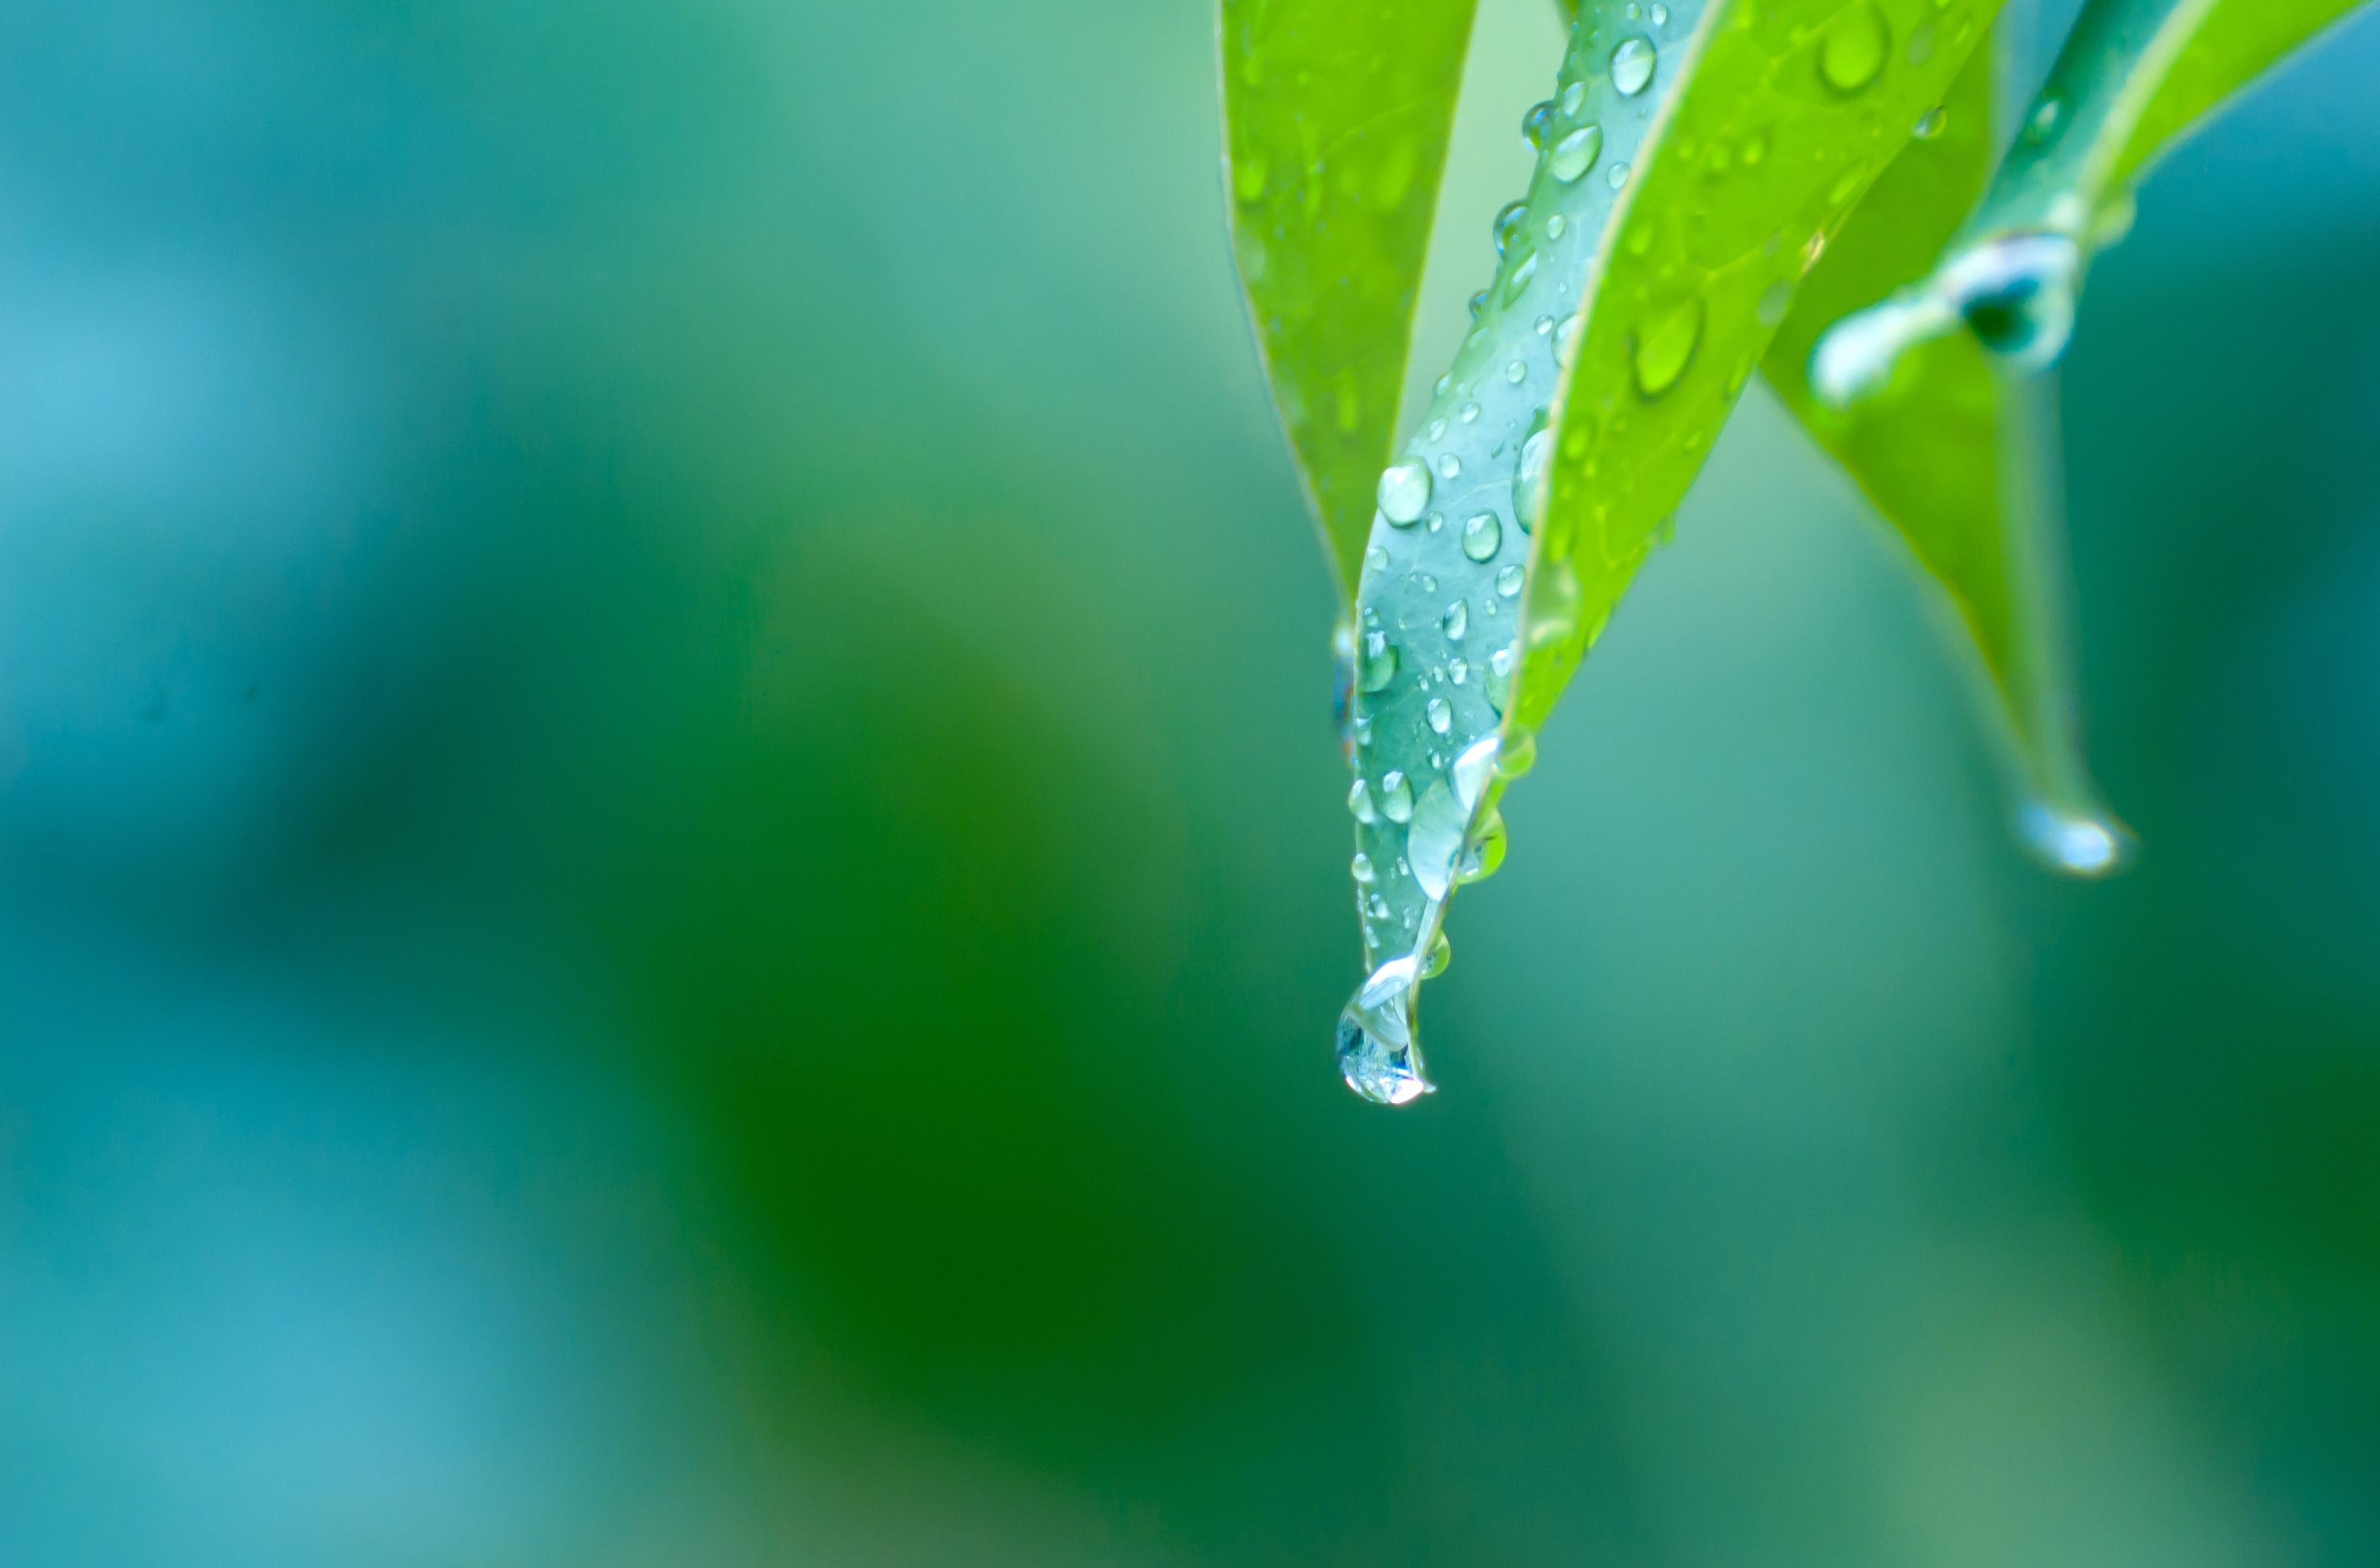
water, nature, grass, branch, drop, dew, plant, photography, sunlight, rain, leaf, flower, petal, wet, green, macro, flora, rain drop, close up, raindrops, drops, drop of water, moisture, macro photography, dew drops, water drops, plant stem, computer wallpaper, rain season, drop leaf